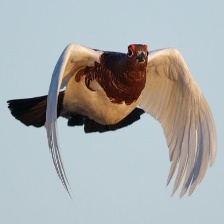
Species: WILLOW PTARMIGAN
Scientific name: LAGOPUS LAGOPUS